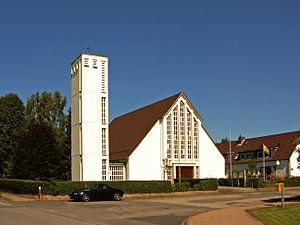
Duingen est une municipalité allemande du land de Basse-Saxe et l'arrondissement de Hildesheim. En 2014, elle comptait 2 790 hab.